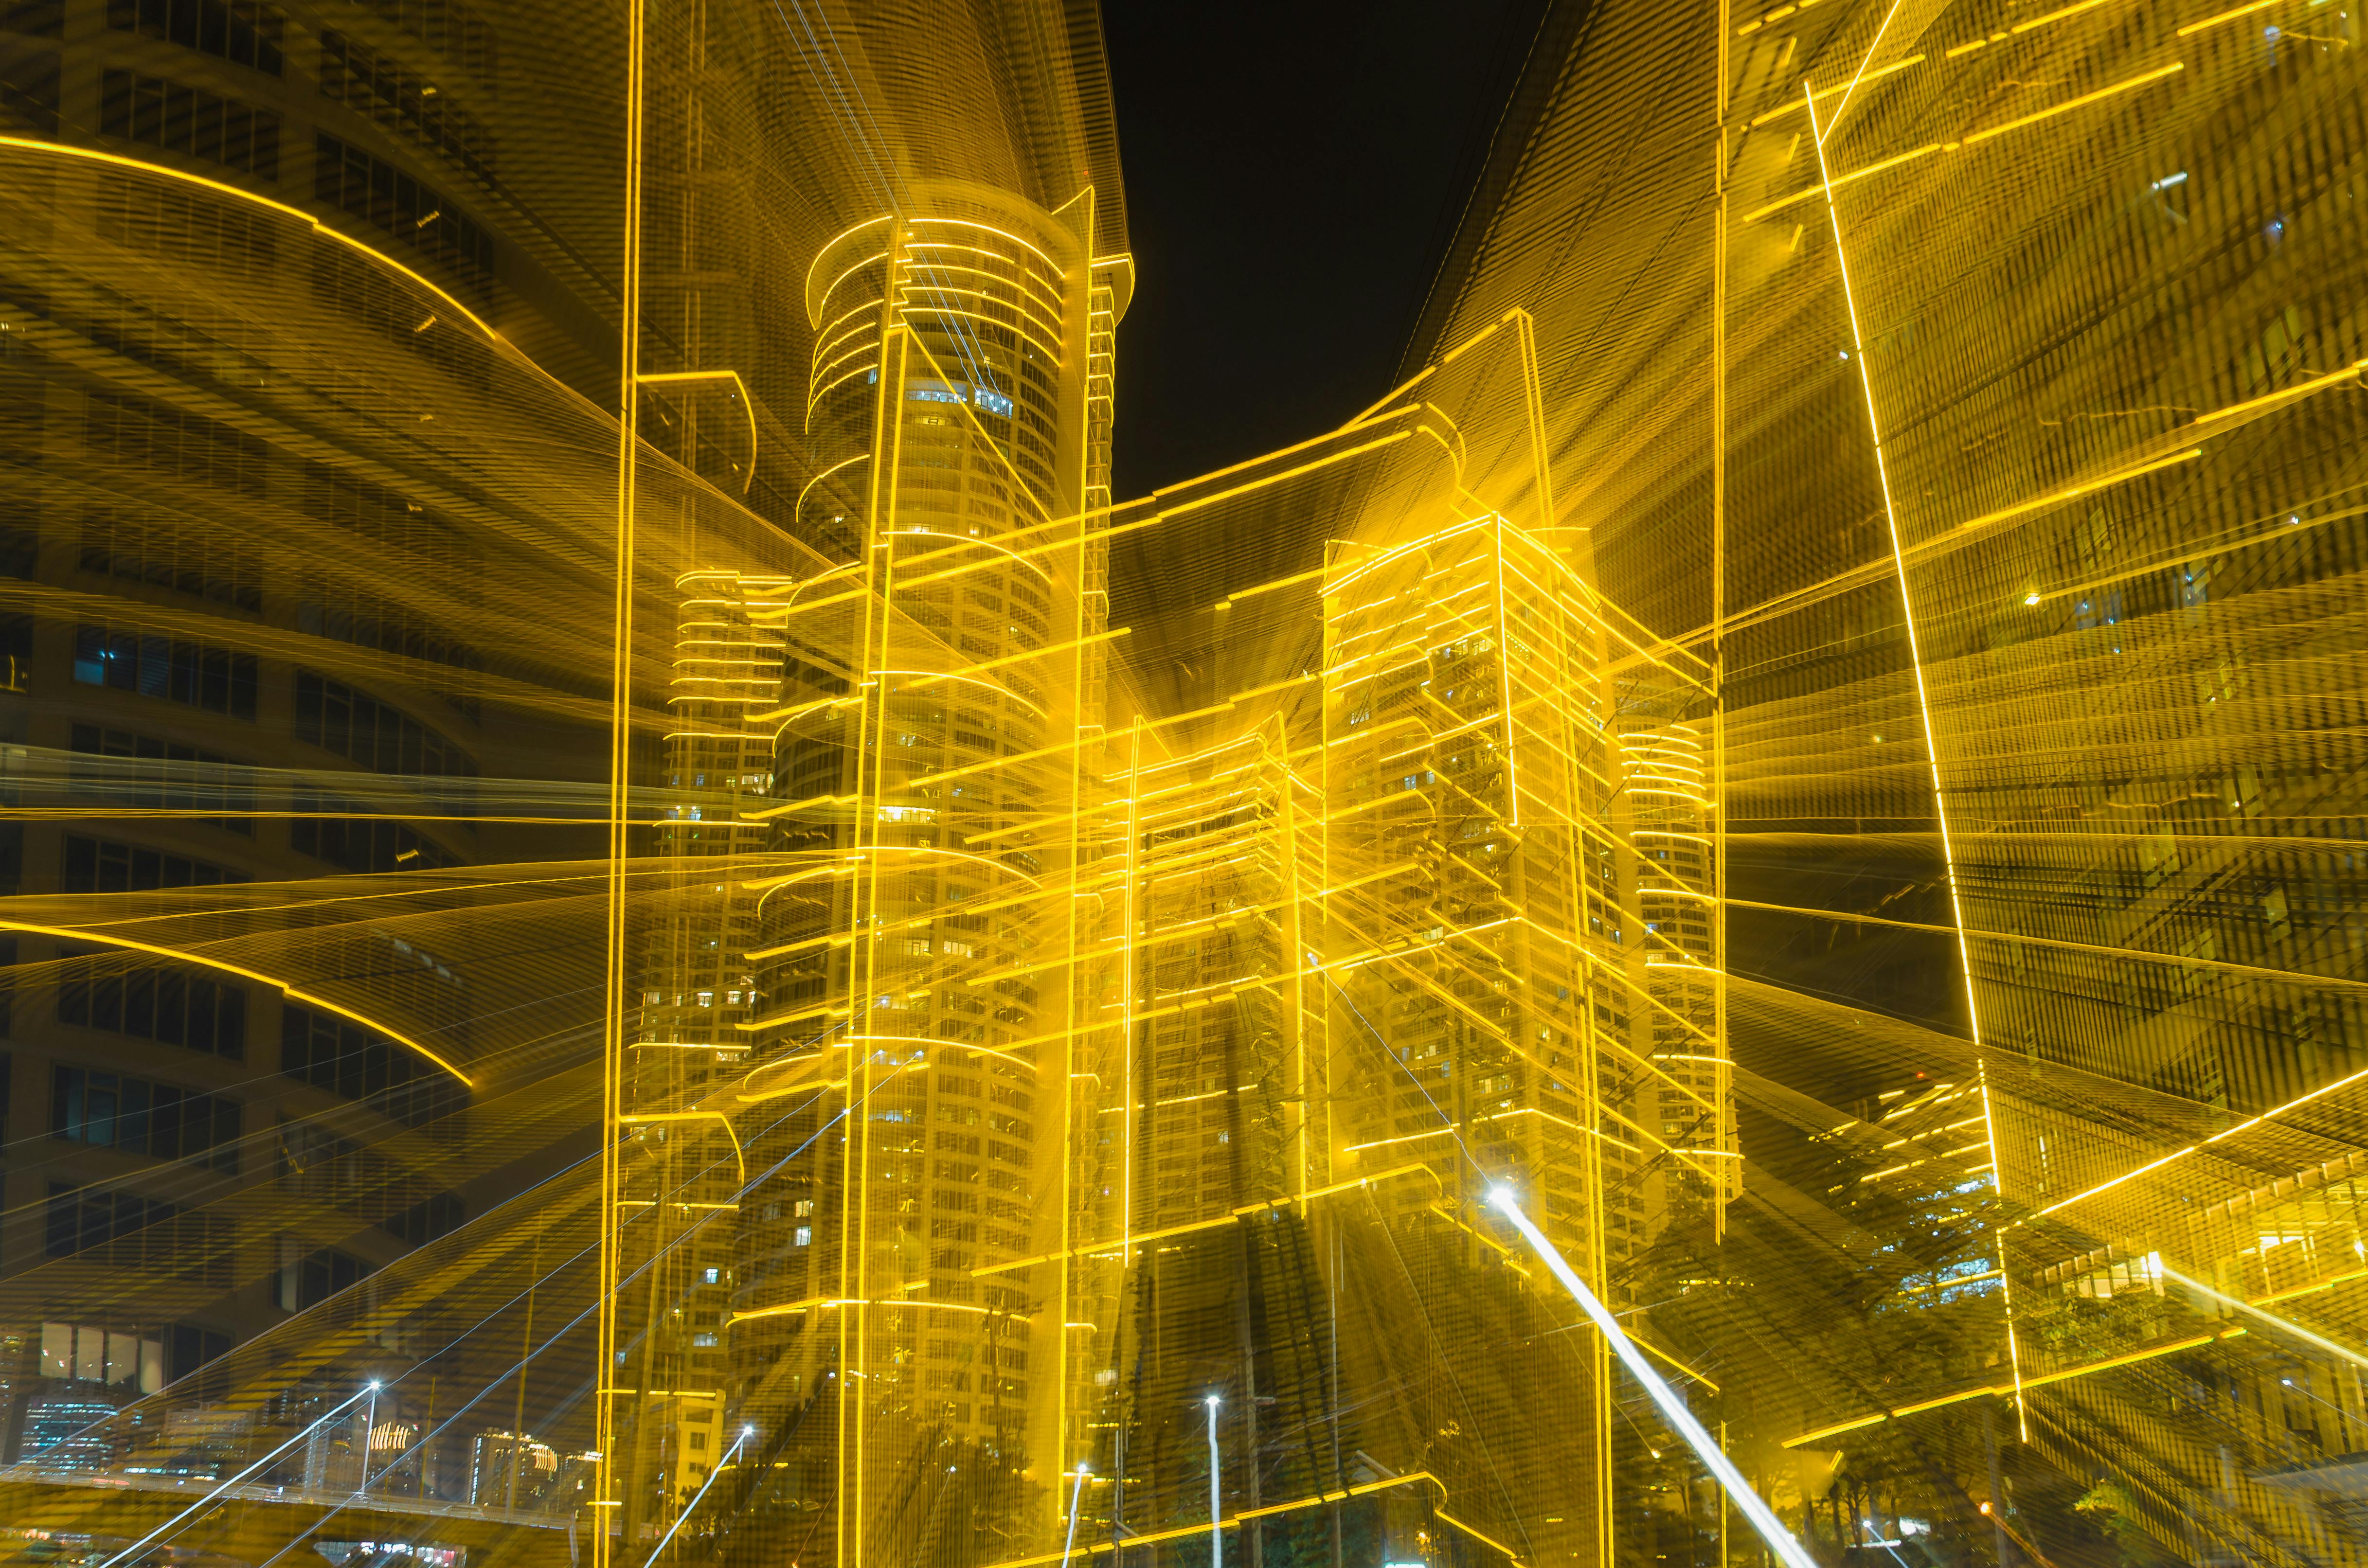
city, electricity, automotive lighting, tower block, skyscraper, road, symmetry, electrical supply, pattern, midnight, bridge, art, space, building, engineering, metropolis, public utility, metal, cityscape, sky, facade, event, darkness, condominium, mixed use, urban design, reflection, tree, light fixture, street, commercial building, neon, night, steel, traffic, graphics, downtown, circle, tourist attraction, wire, headquarters, skyline, overpass, highway, magenta